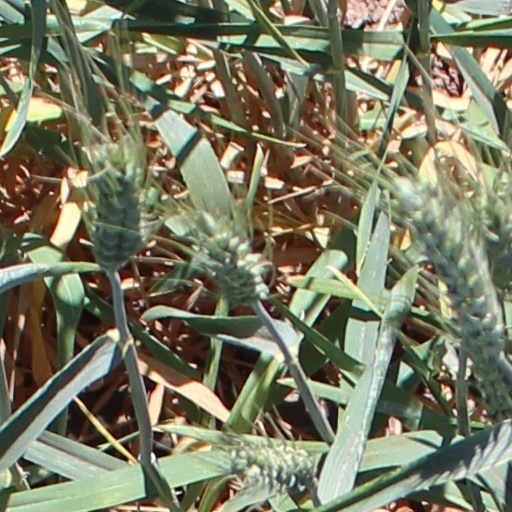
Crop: wheat